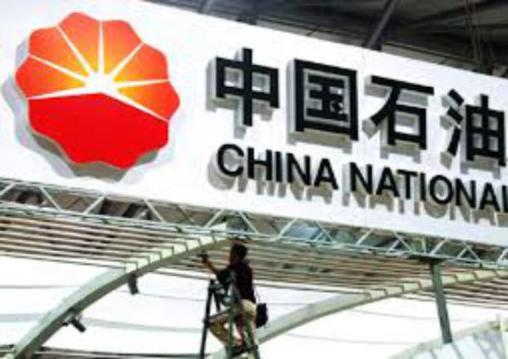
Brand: chinese petroleum
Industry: Others